Panhard AML

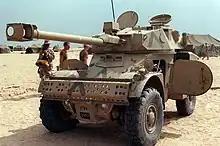
Iraqi AML-90 abandoned during Operation Desert Storm.

In Iraqi service, AML platoons were typically attached at the brigade or battalion level and utilised for their traditional role of reconnaissance. A single Iraqi armoured reconnaissance platoon may have consisted of up to 8 AMLs. Each Iraqi Army corps and infantry division also had its own reconnaissance battalion with 46 AMLs and BRDM-2 scout cars divided into two companies. Most conventional reconnaissance duties were carried out by the AML-90s, which were valued for the size and range of their armament, while the AML-60s were relegated to secondary battlefield tasks.